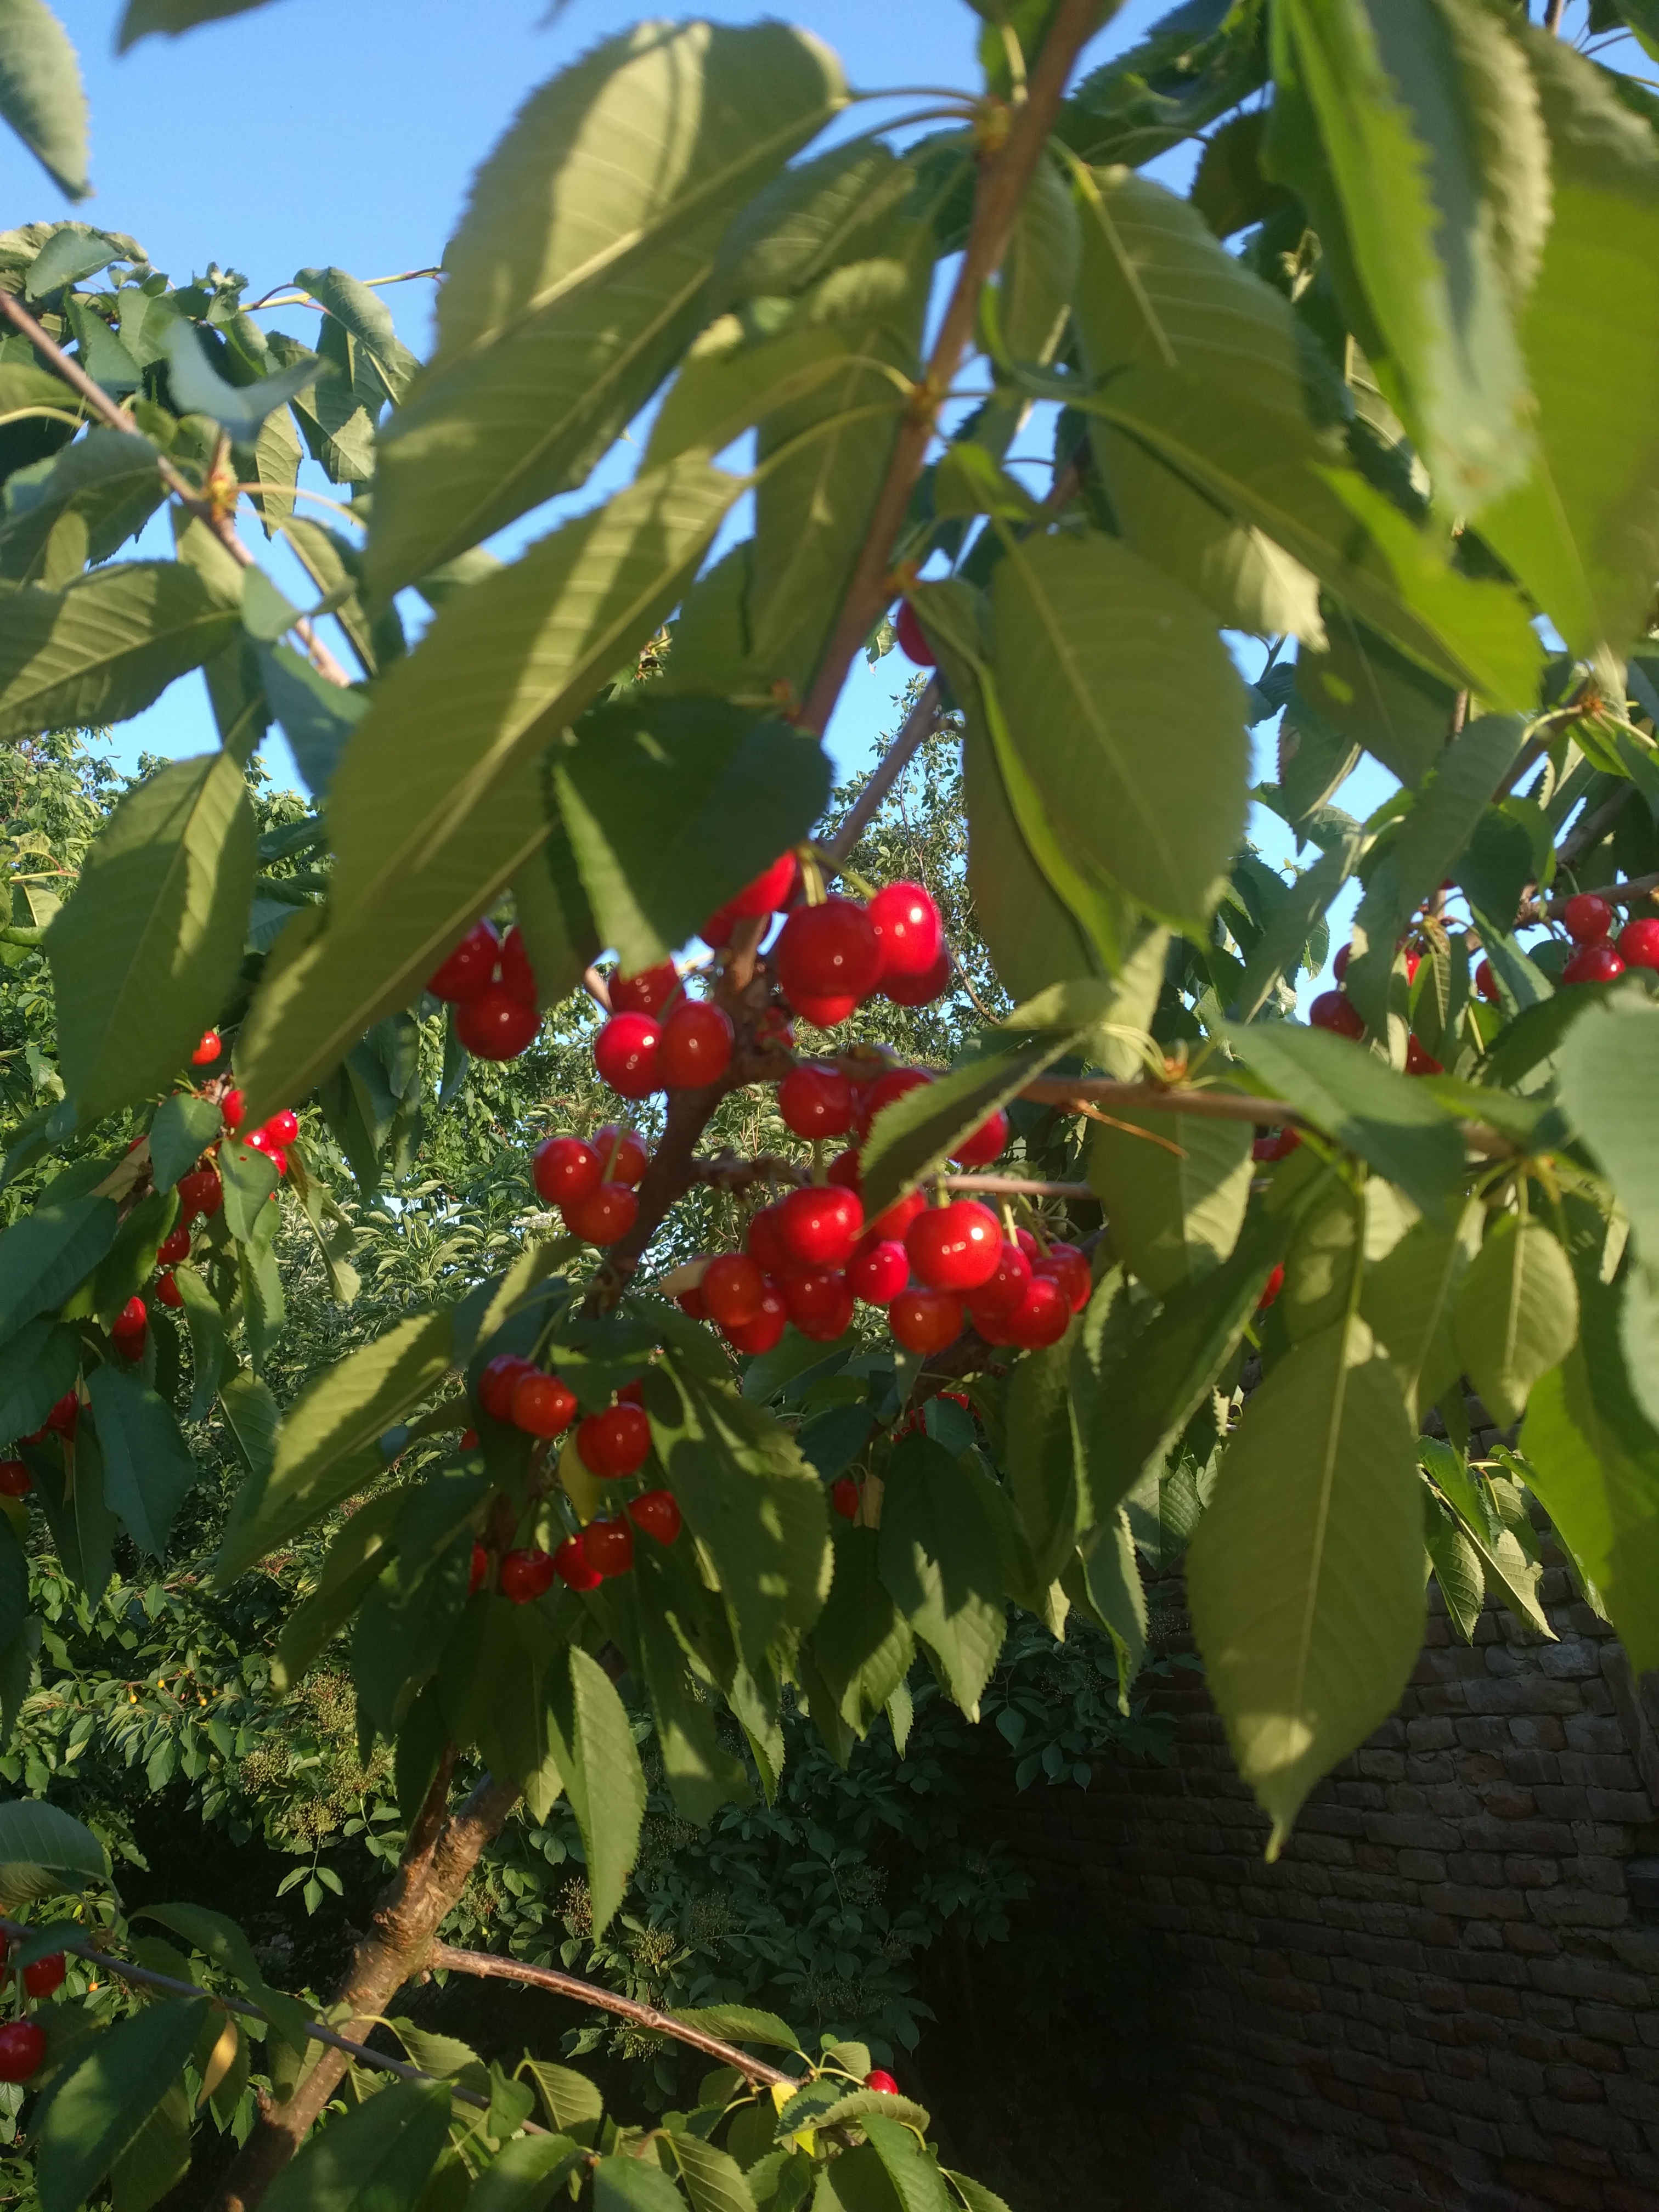
Label: generalcompost